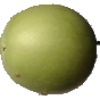
Label: Apple Granny Smith 1